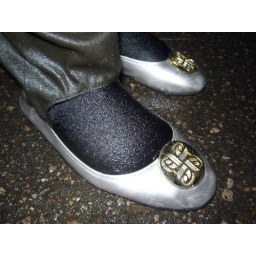
Lara wet its silver ballerina in backyard. She wear black knee socks.